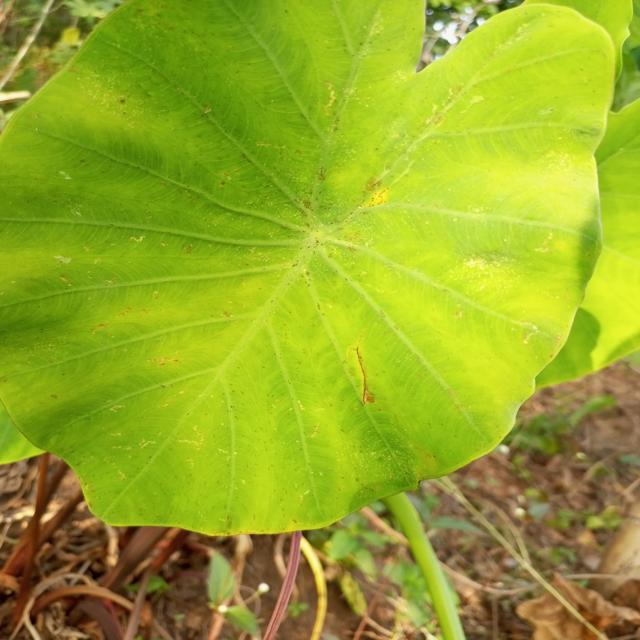
Label: Healthy